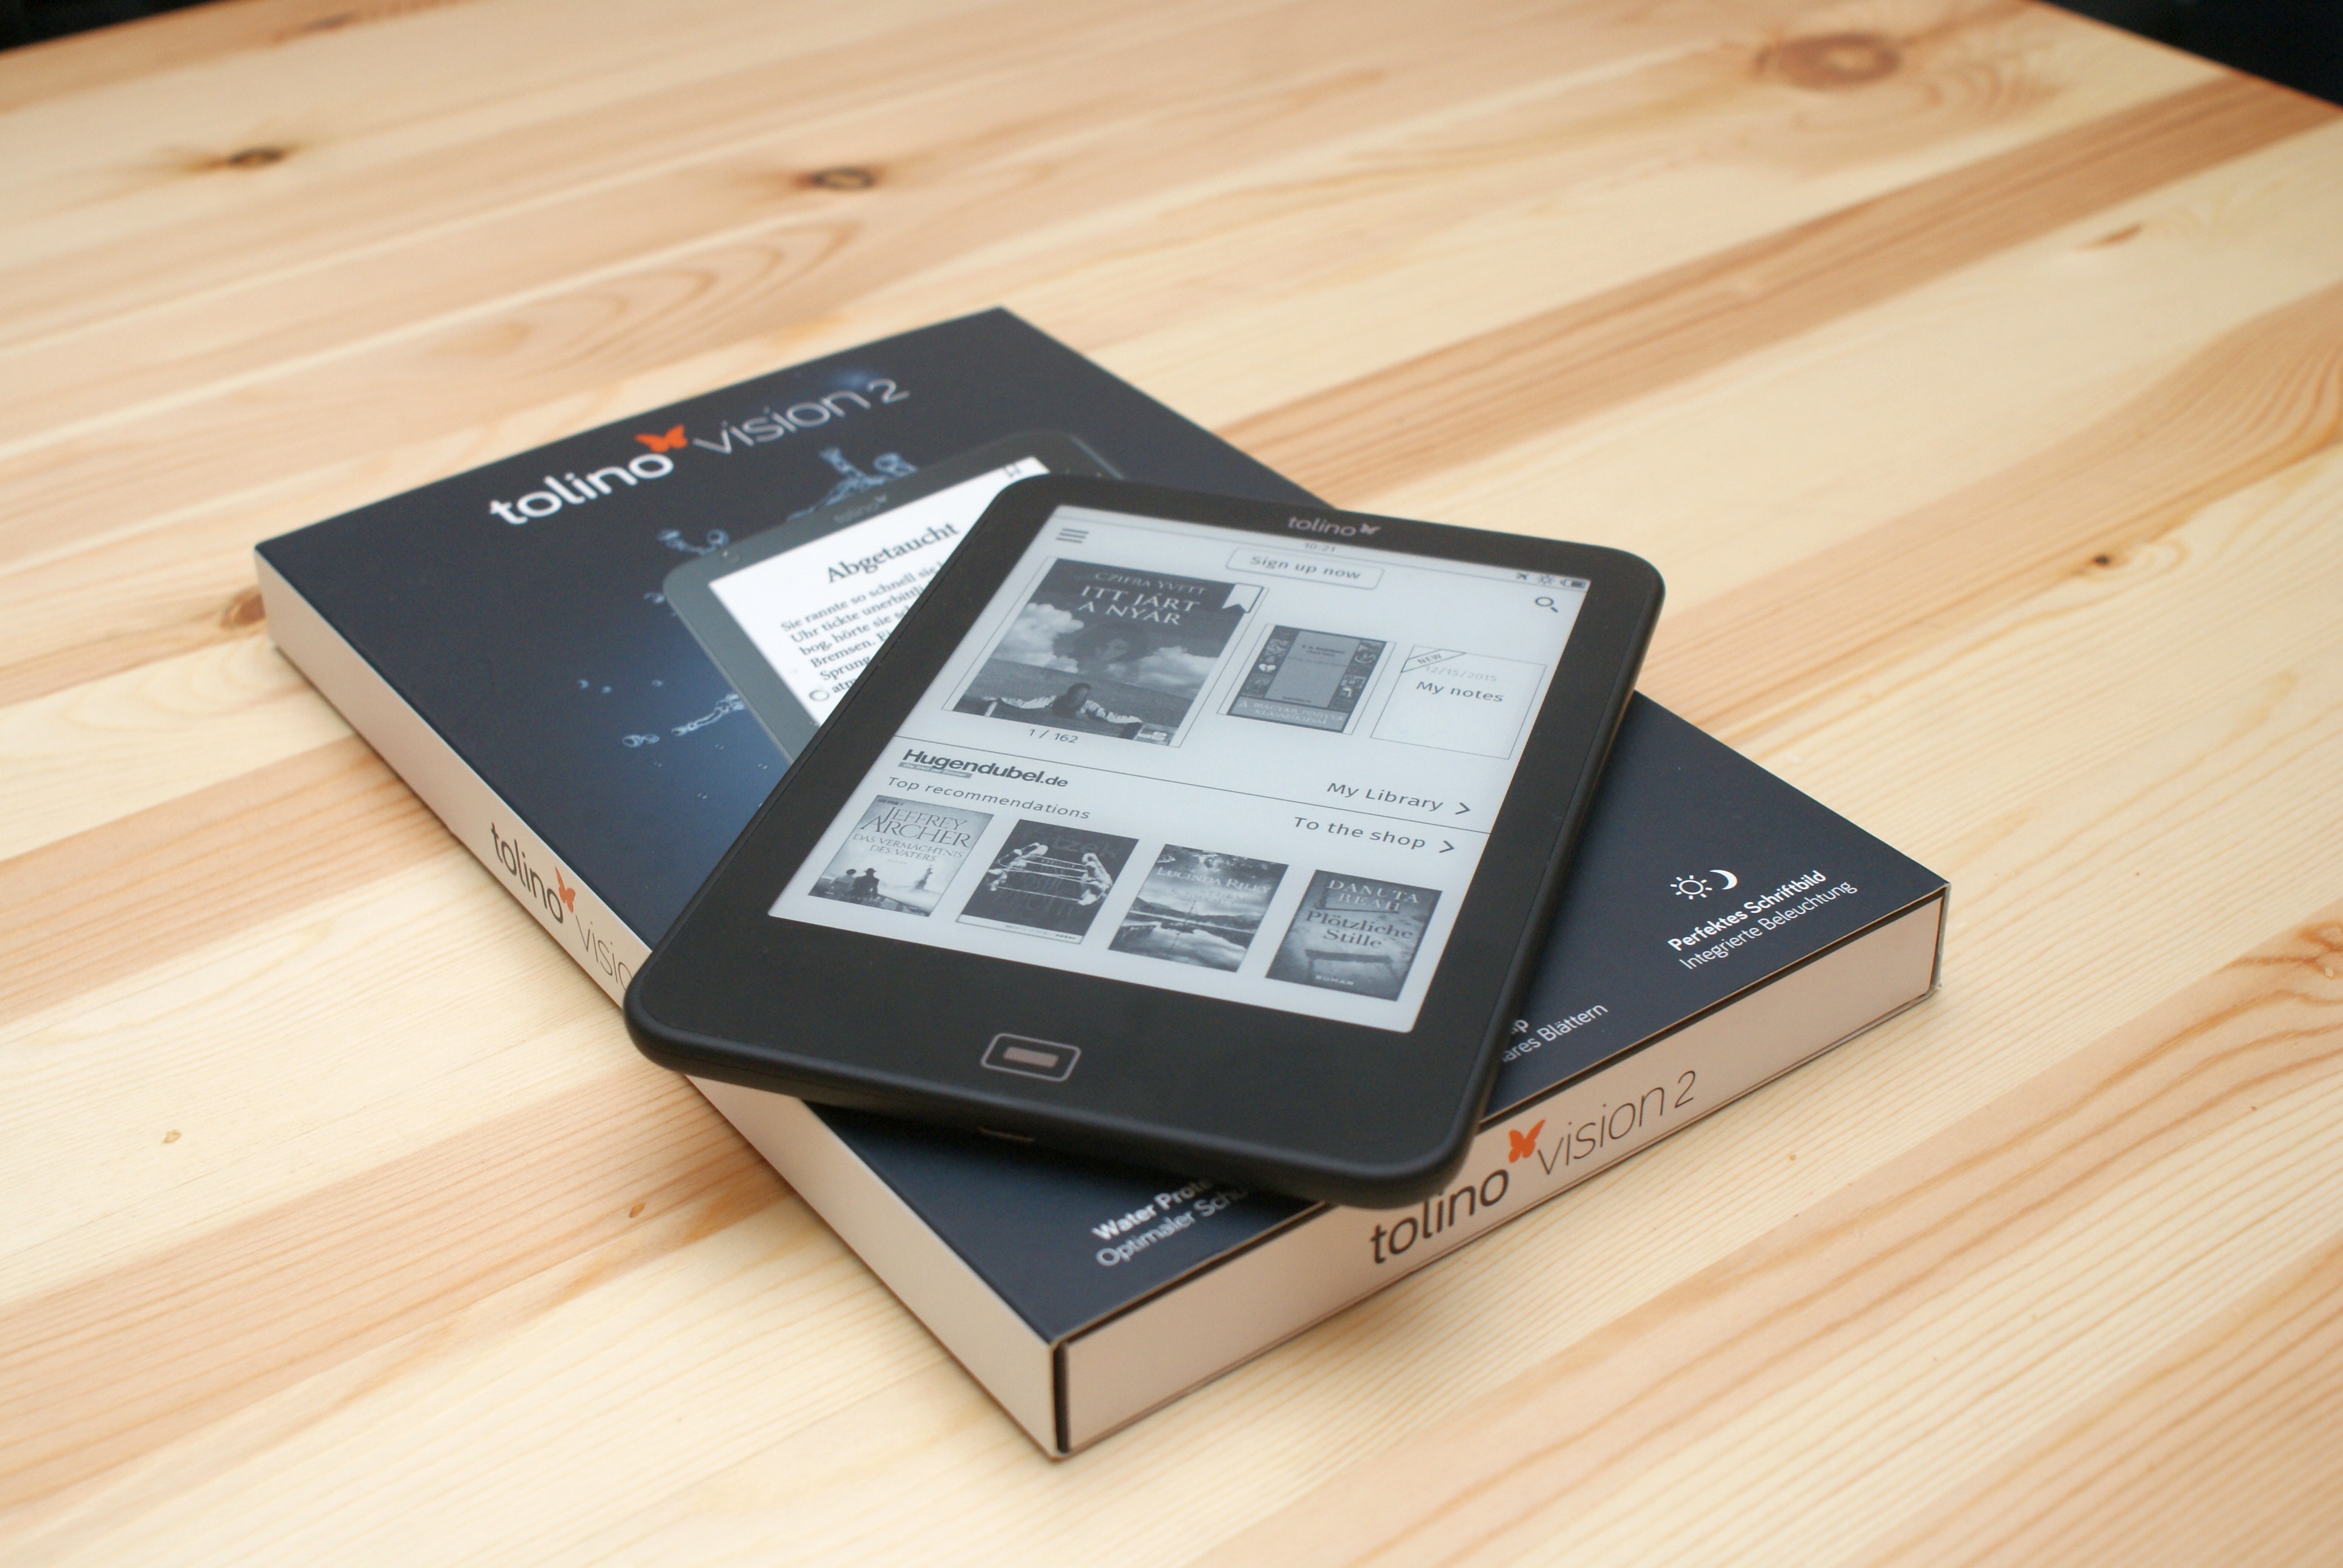
book, technology, ebook, gadget, product, electronics, multimedia, e book, e reader, e paper, e ink, tolino vision2